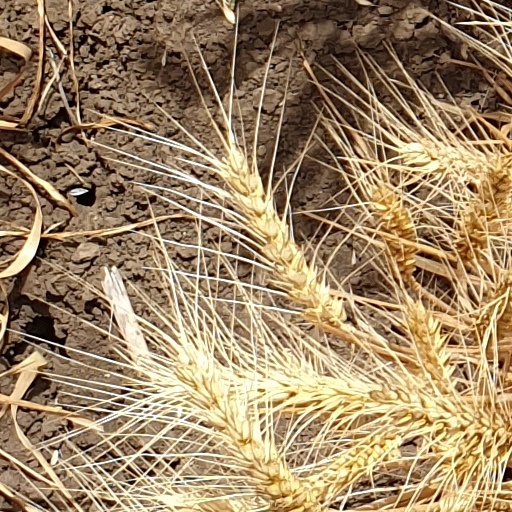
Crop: wheat